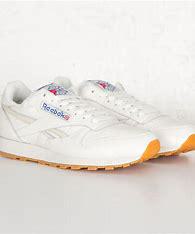
Brand: Reebok
Model: Classic Leather